RMS Empress of Canada (1960)

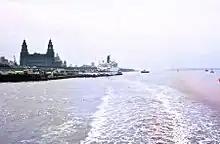
"Empress of Canada" and the Royal Liver Building, Liverpool, in 1971

It was thought that "Empress of Canada" might be sold to the Shaw Savill Line, to be renamed "Dominion Monarch" alongside her former fleet mate "Empress of England", which had become Shaw Savill's "Ocean Monarch", but the sale did not take place.